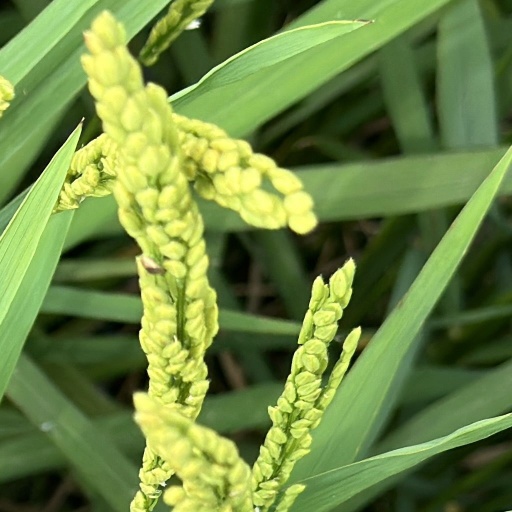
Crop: rice